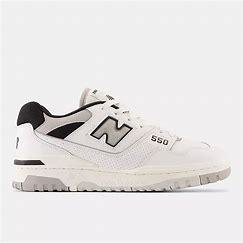
Brand: New
Model: Balance kg New Balance 550